Sonora

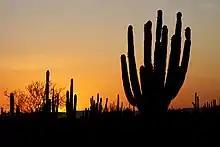
Sunset over the desert in Sonora

During the Pliocene, the detachment of Baja California, the development of the Gulf of California and the cool California current drastically reduced moisture coming into Sonora leading to severe regional aridity in both this state and neighboring Baja California. This created xeric communities and the development of species endemic only to this region.